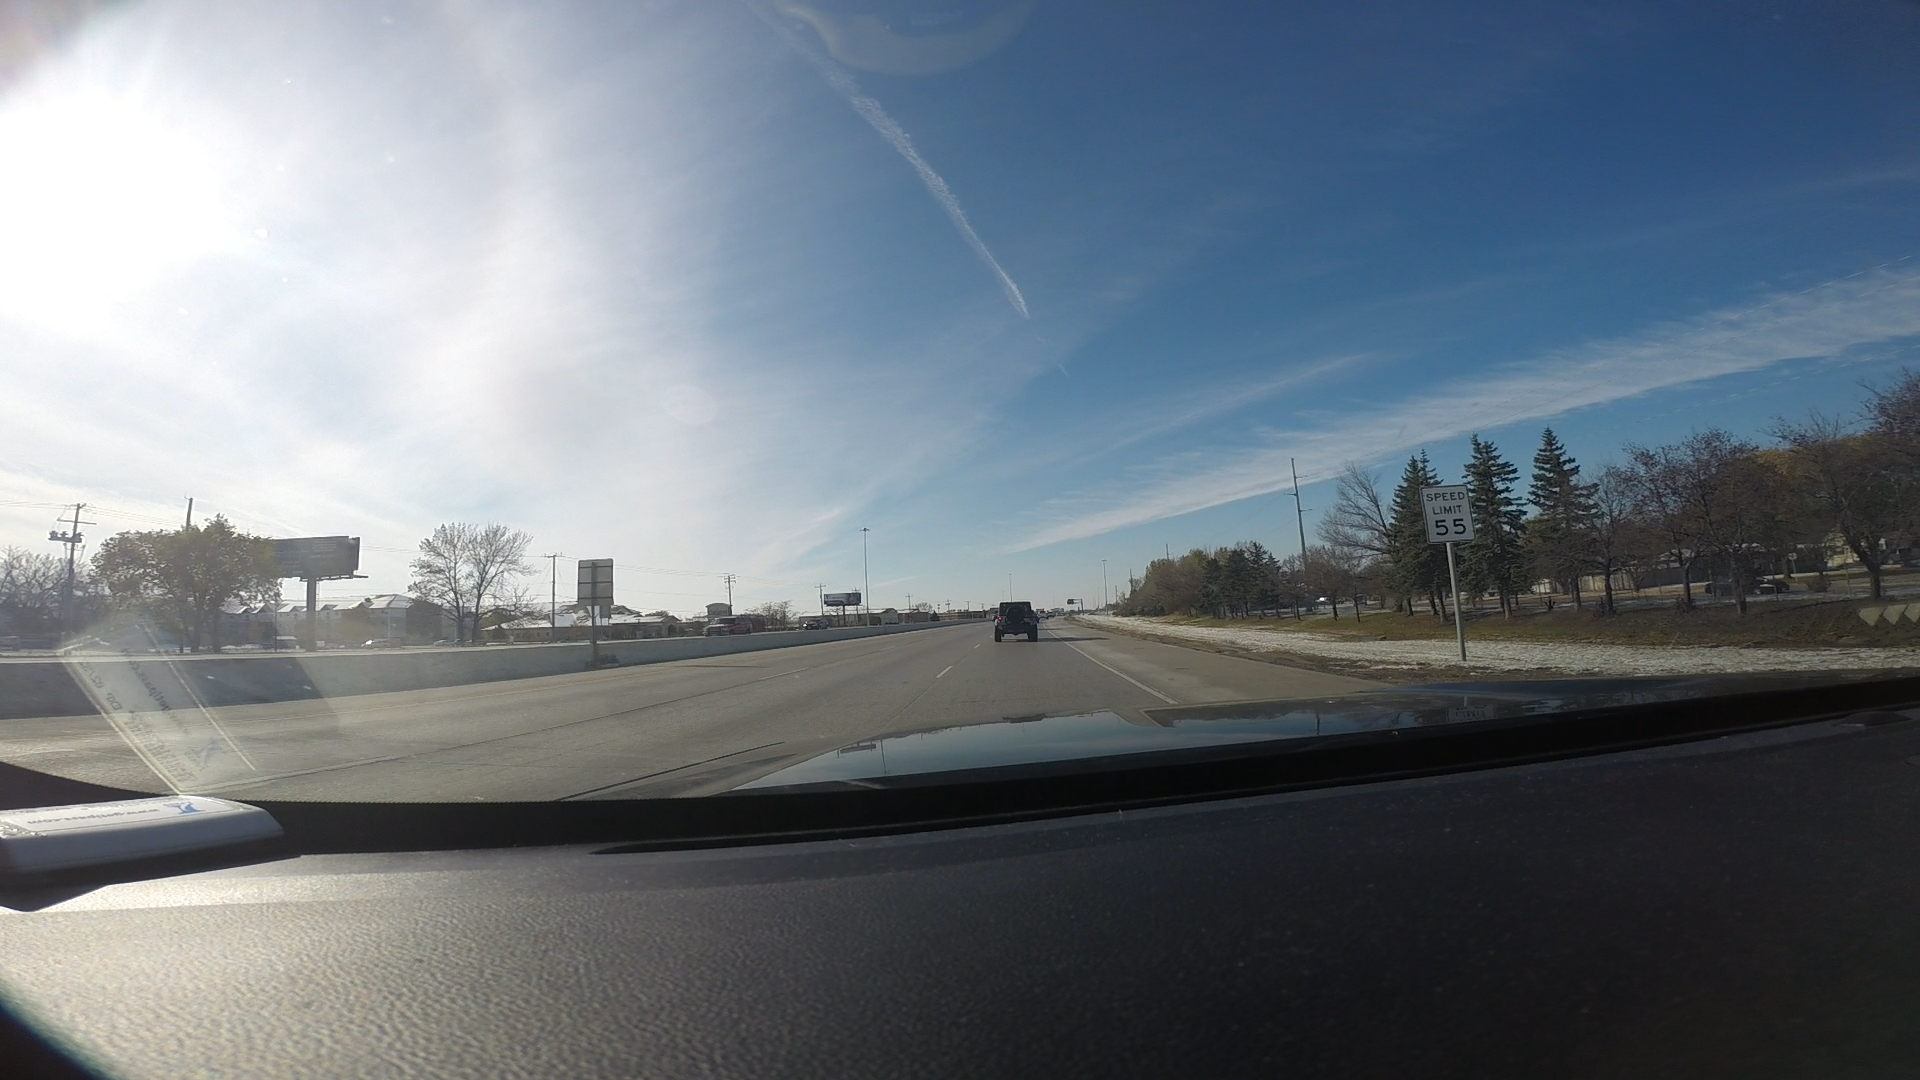
Speed limit sign label: mph55